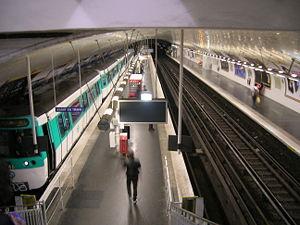
Porte d'Ivry est une station de la ligne 7 du métro de Paris, située dans le 13ᵉ arrondissement de Paris.
Cet article constitue la liste des stations du métro de Paris ayant une configuration particulière, en considérant qu'une station classique est souterraine, a des quais dont la longueur correspond à celle des rames en circulation et possède deux quais encadrant deux voies, le tout sous un plafond voûté. Ces critères sont globaux ; si une particularité est propre à une ligne mais se retrouve dans toutes ses stations, celles-ci peuvent être considérées comme classique, avec mention de ladite particularité. Ne sont en revanche pas prises en compte les particularités dans la décoration, recensées dans l'article « Aménagement des stations du métro de Paris ».
La ligne 7 du métro de Paris est une des seize lignes du réseau métropolitain de Paris. Elle traverse la capitale du nord-est au sud-est en suivant un tracé légèrement incurvé, et relie les stations La Courneuve - 8 Mai 1945, au nord-est en Seine-Saint-Denis, à Mairie d'Ivry et Villejuif - Louis Aragon, au sud-est dans le Val-de-Marne, en passant par le centre de Paris.